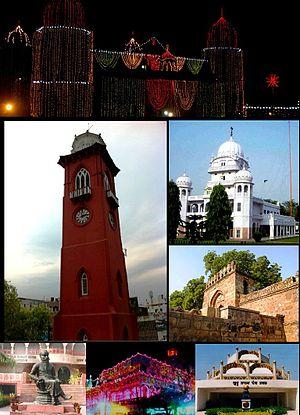
Ludhiana est une ville et une municipalité du Pendjab, au nord-ouest de l'Inde, dans le district de Ludhiana. C'est la plus grande ville du Pendjab indien, avec une population estimée à 1,4 million d'habitants. Elle se trouve sur un ancien bras de la Sutlej, 13 km au sud de son cours actuel. Ludhiana est classée comme quatrième ville la plus polluée au monde par l'OMS.